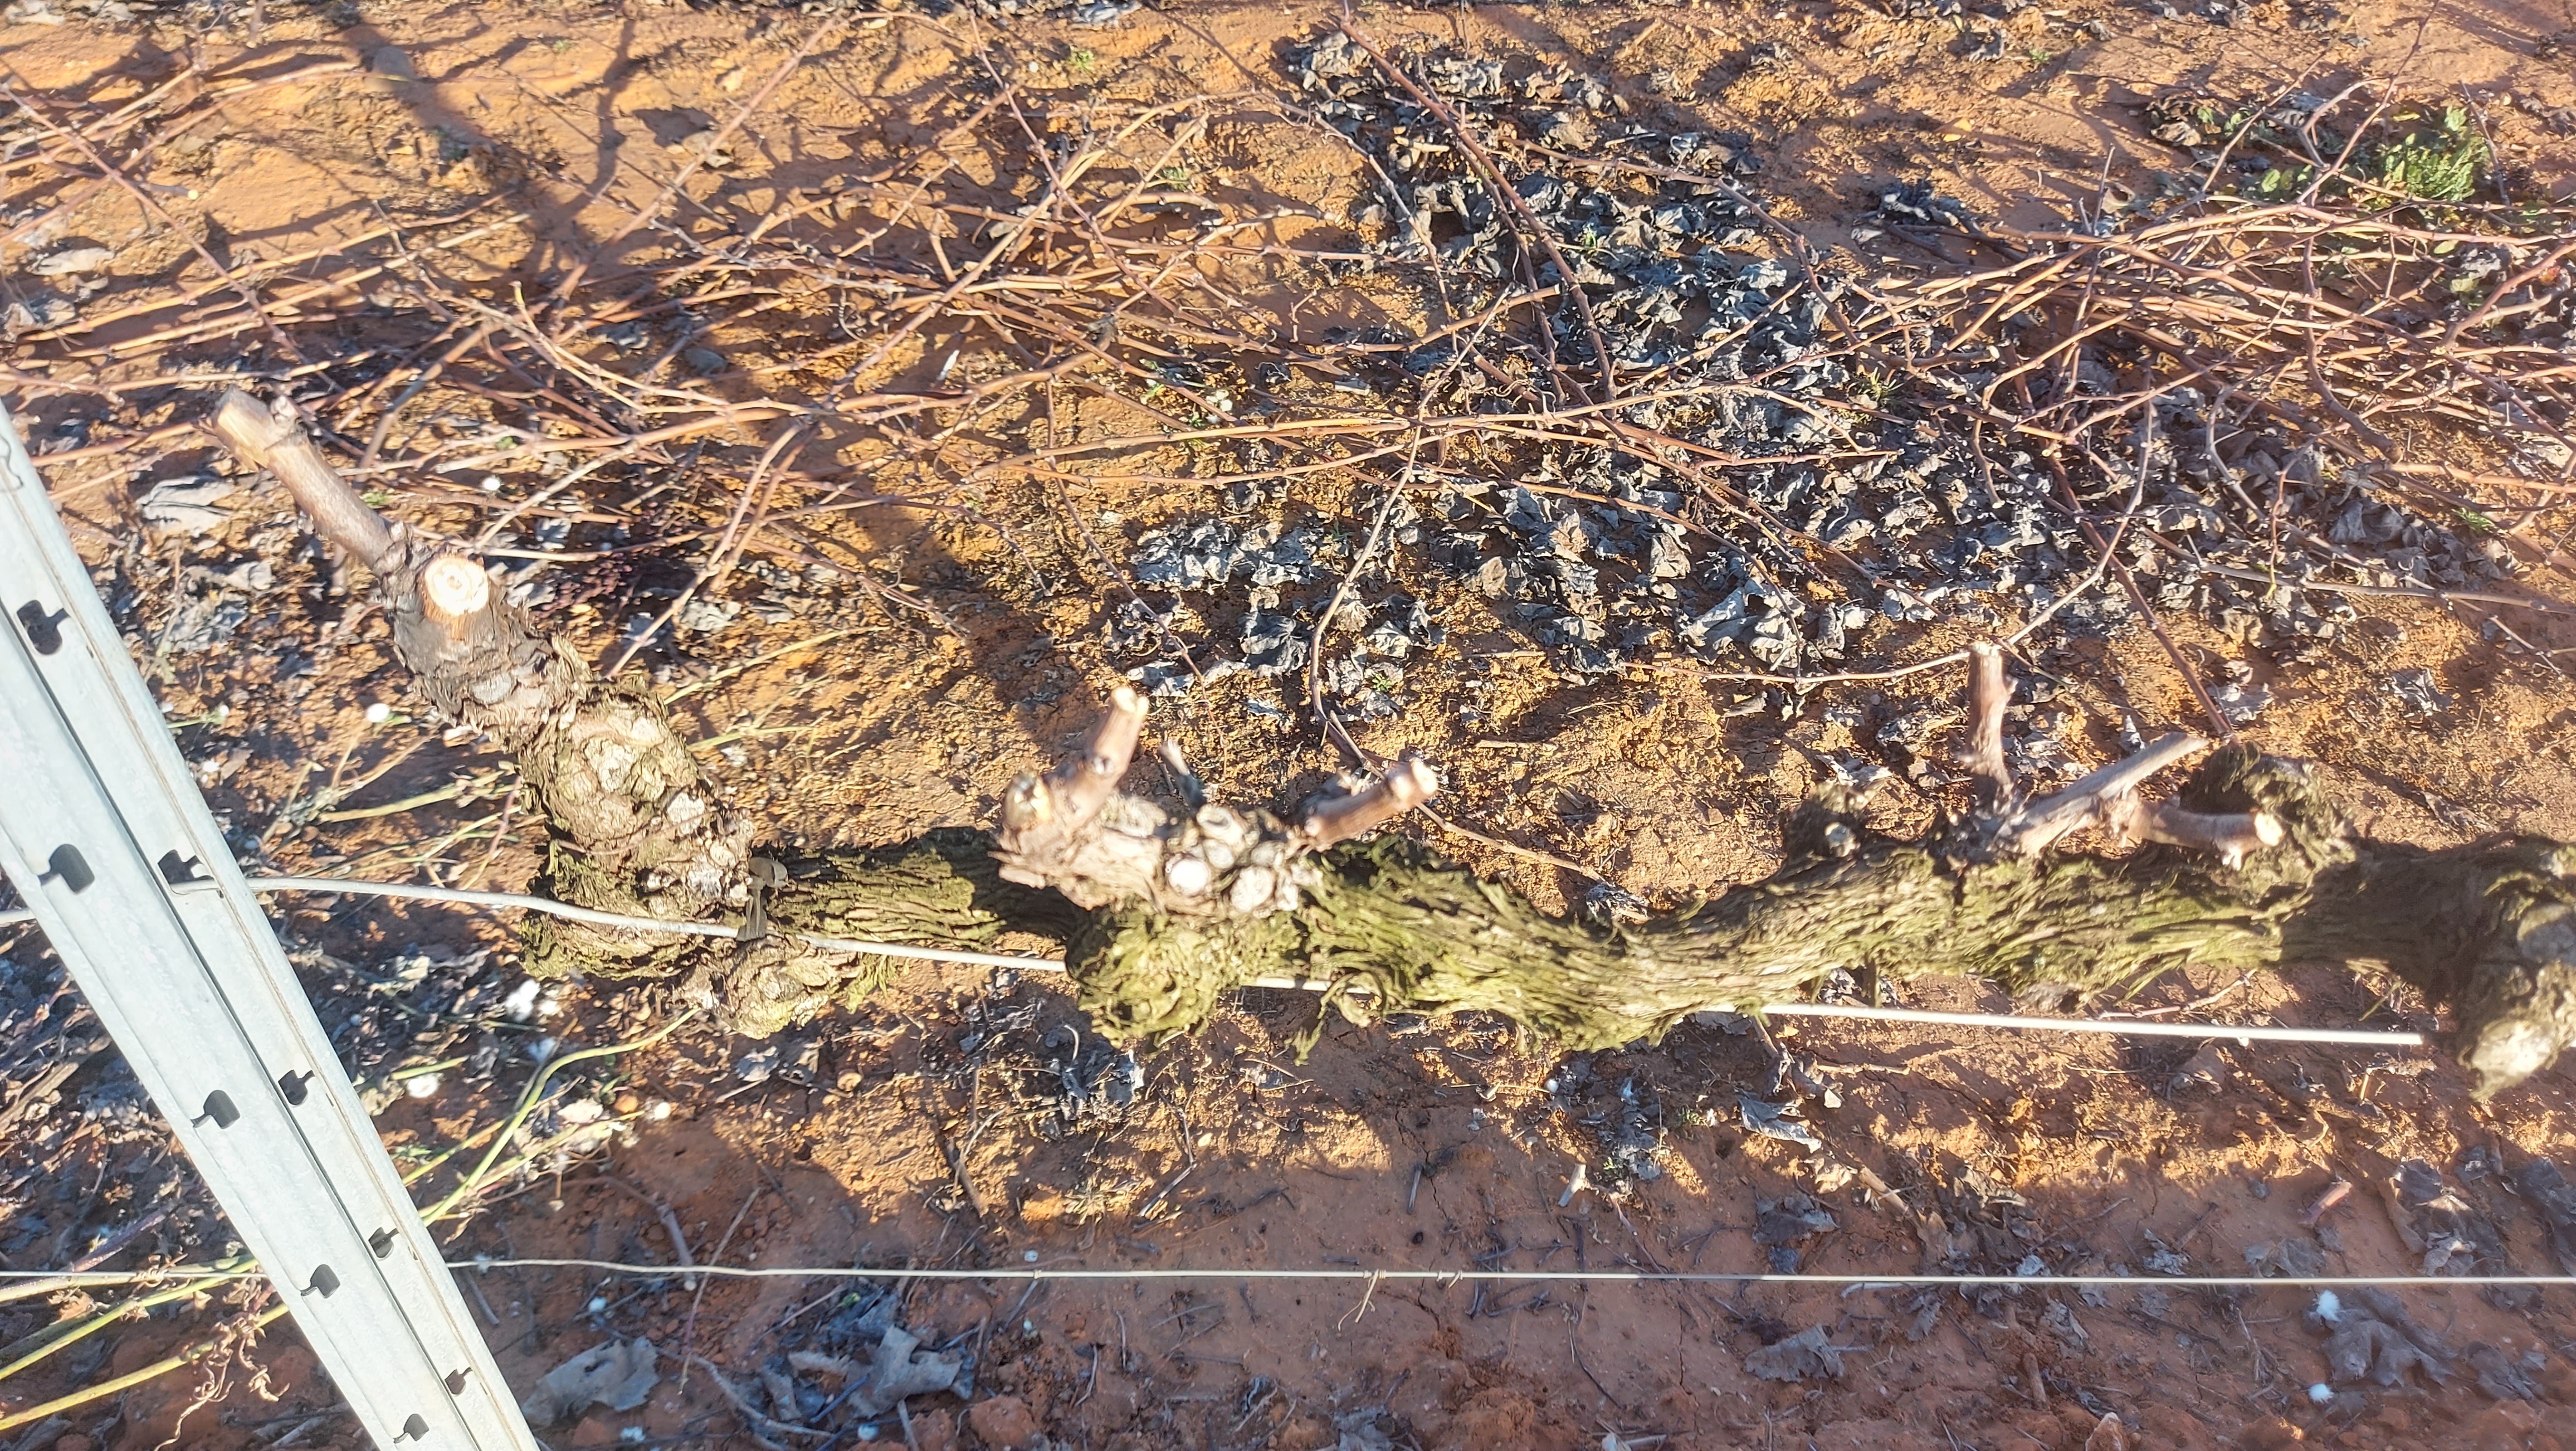
Unpruned shoots: 0
Pruned shoots: 6
Trunks: 1